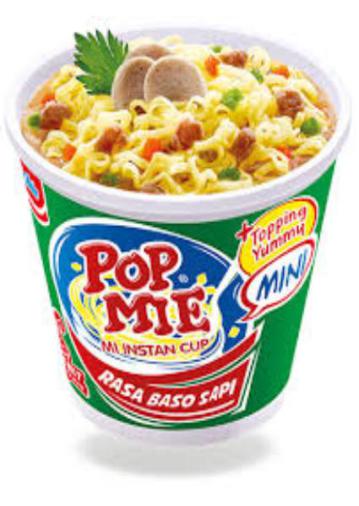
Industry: Food